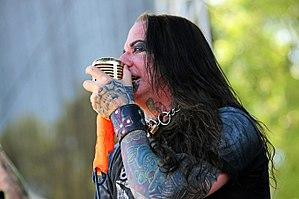
Coal Chamber est un groupe de nu metal américain, originaire de Los Angeles, en Californie. Formé en 1993, il est actuellement composé du chanteur Dez Fafara, du guitariste Miguel « Meegs » Rascón, du batteur Mickey « Bug » Cox et de la bassiste Nadja Peulen. Il se met en pause en 2016.